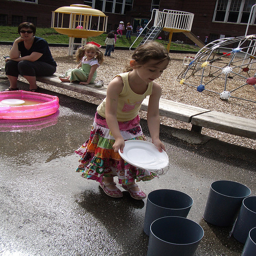
A little girl holding a white frisbee next to a play ground.
a little girl carrying a white plate over to some large blue containers
A girl is playing with water near a playground.
A girl at a park holds a white plate.
Young girl spilling water into canisters in the park.